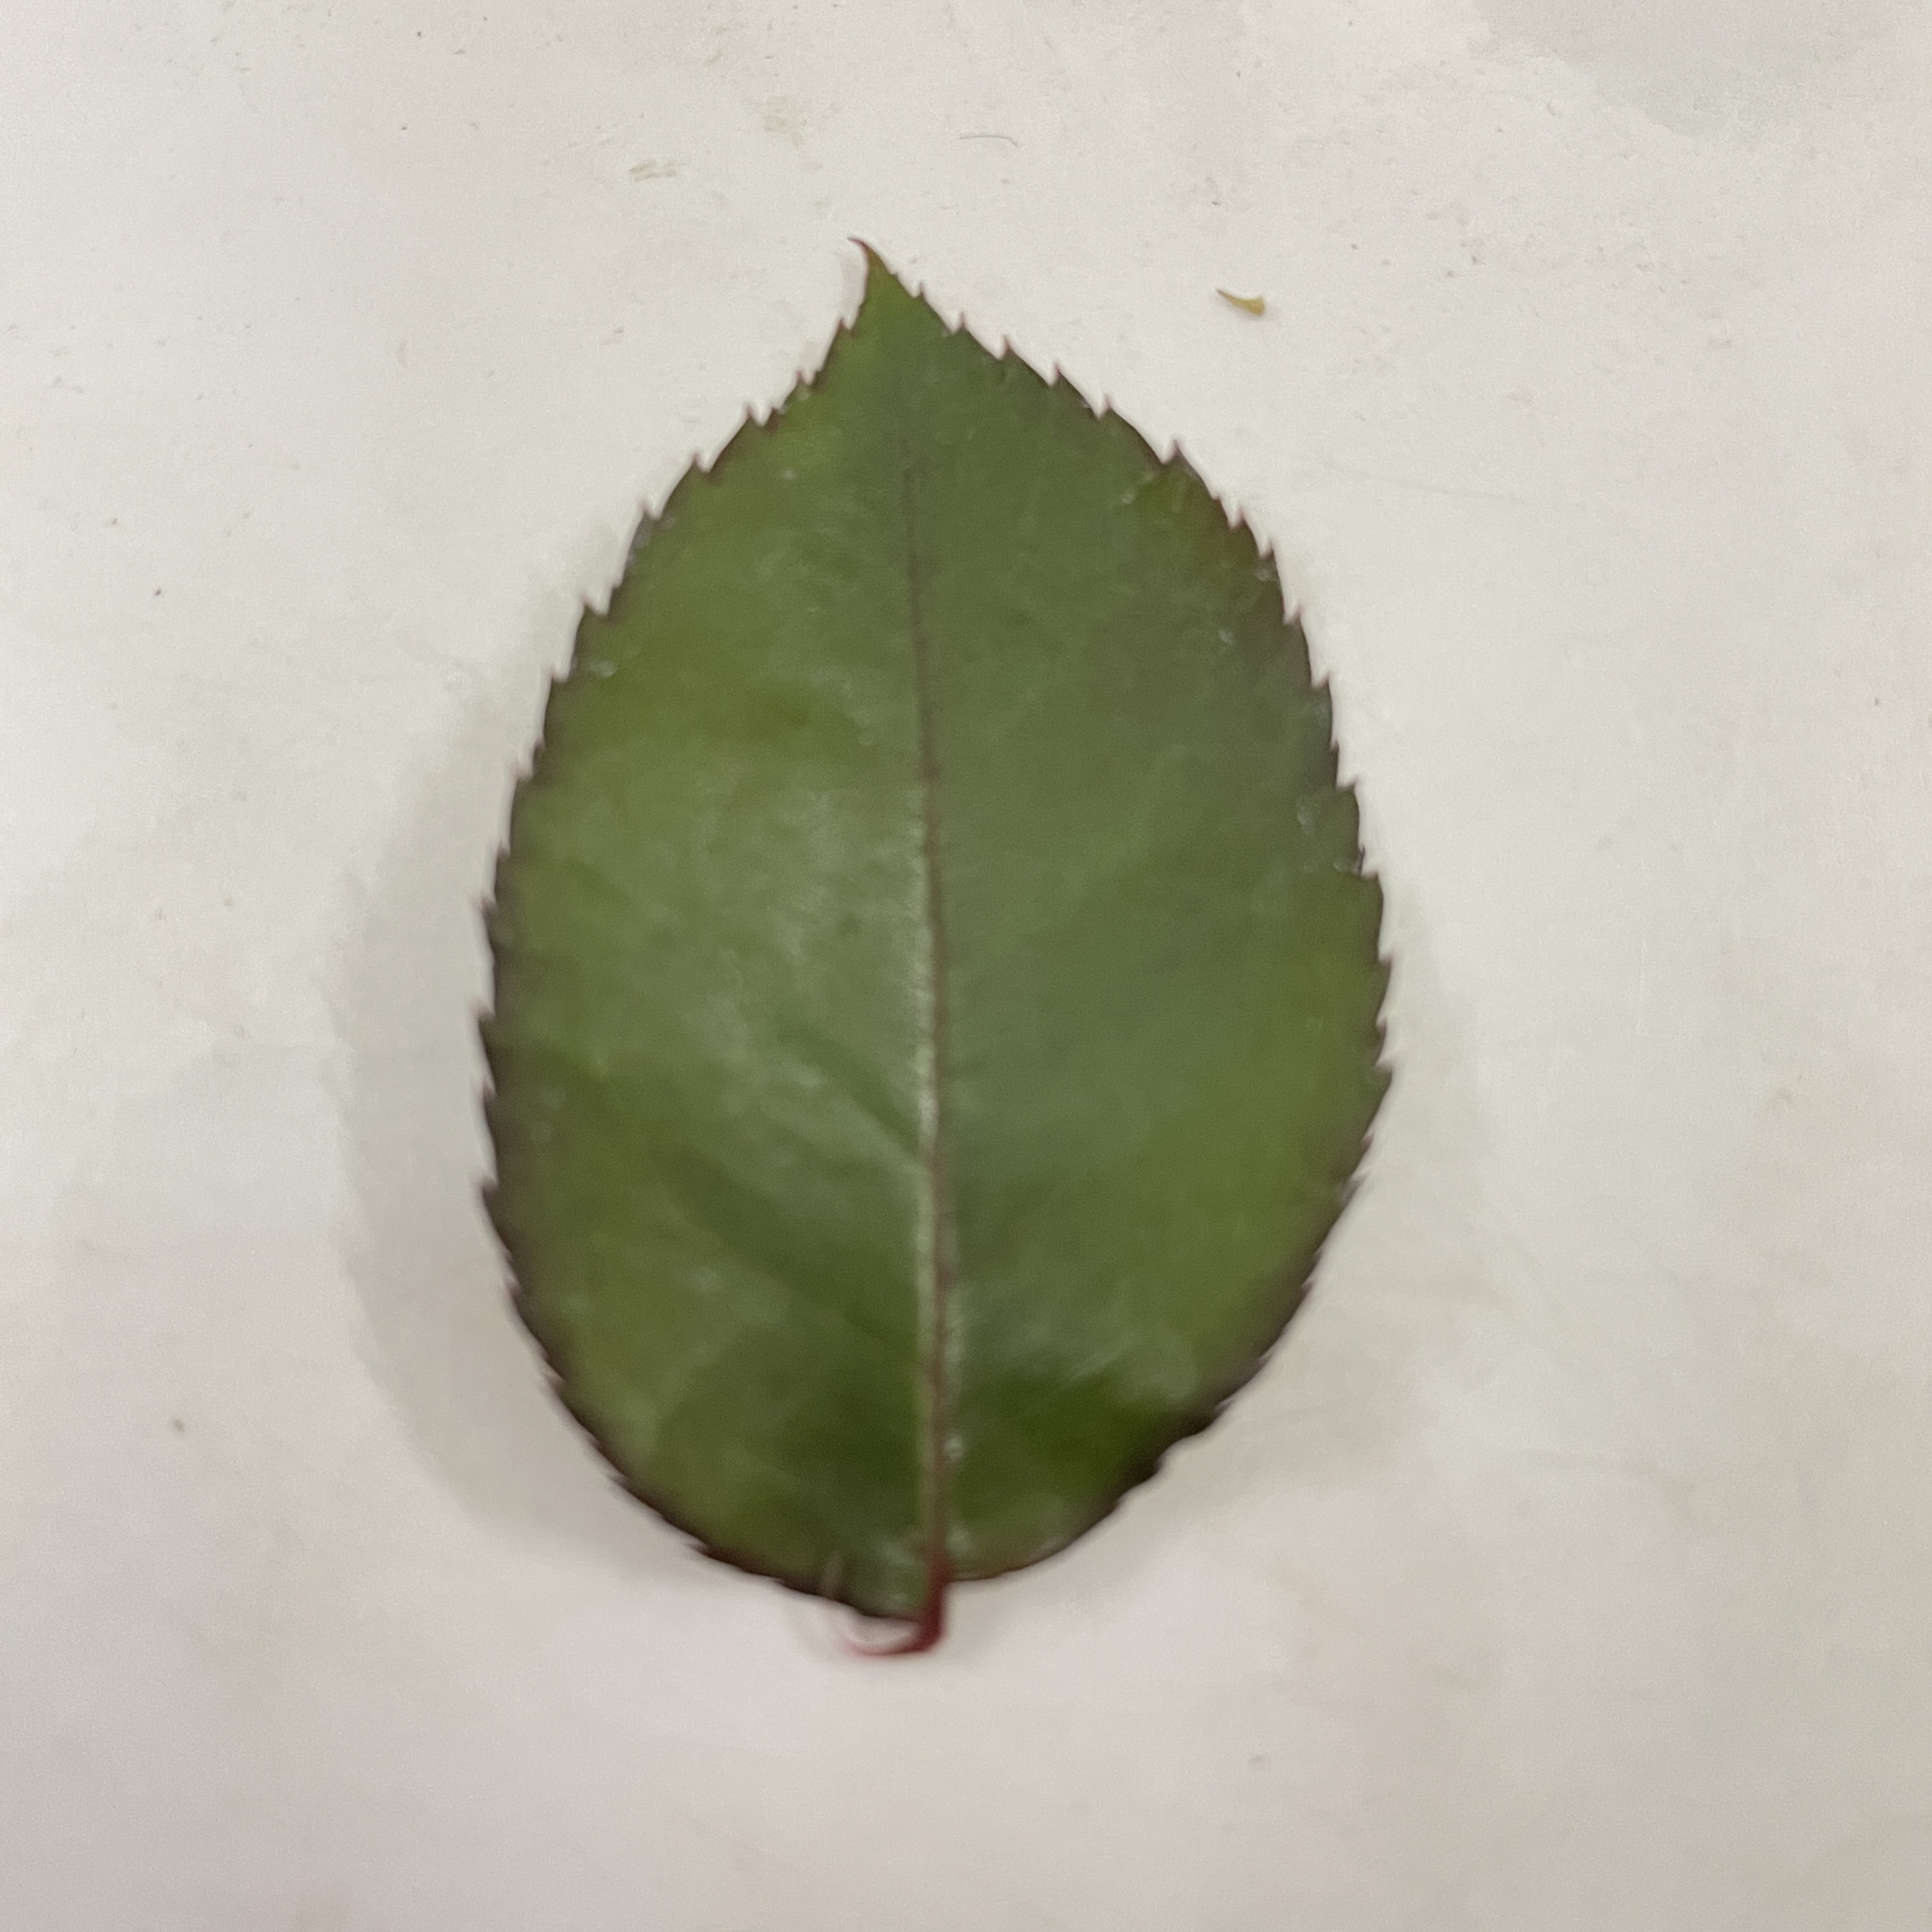
Label: Healthy Leaf